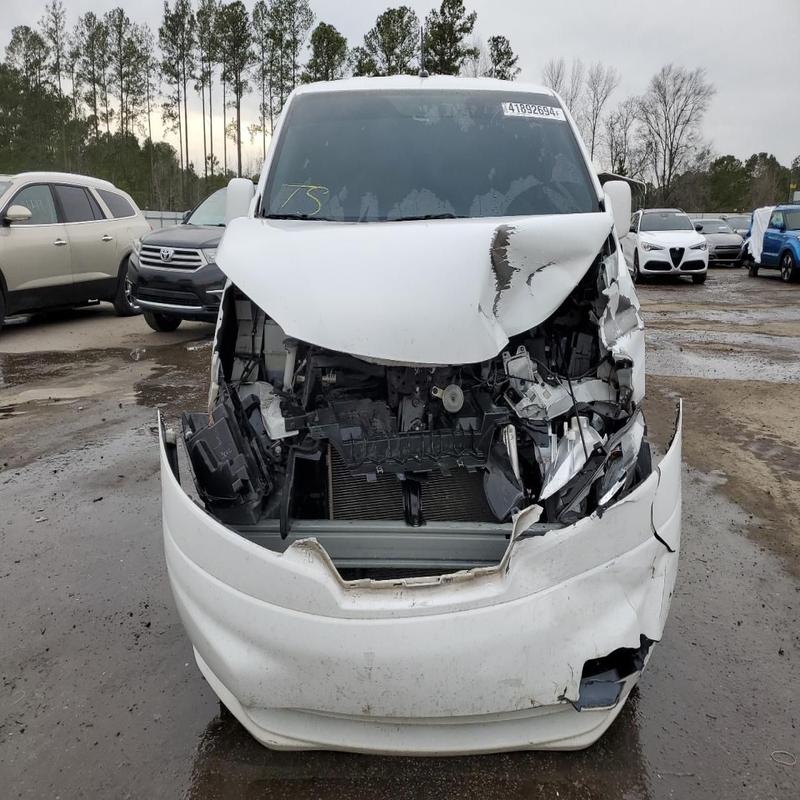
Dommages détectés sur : plaque d'immatriculation avant, pare-choc avant, feu avant droit, feu avant gauche, capot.
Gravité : majeur